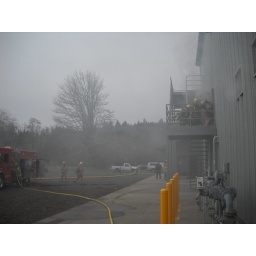
Crews work on the second floor of the simulation building at the MERTS Center in Clatsop County.